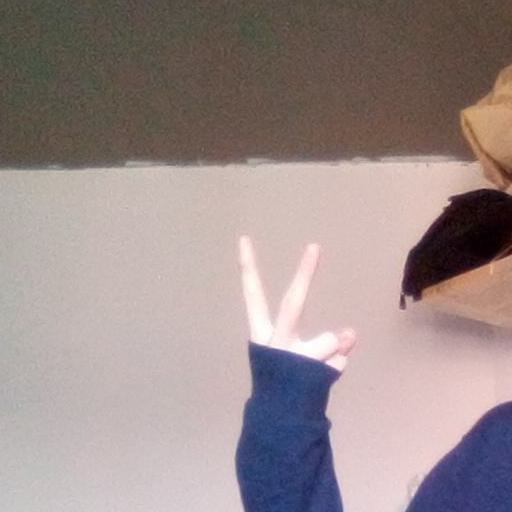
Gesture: peace_inverted